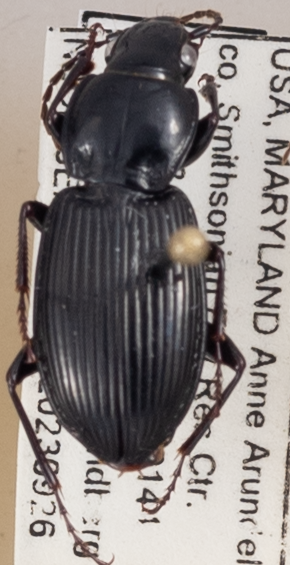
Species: Pterostichus stygicus
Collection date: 2023-09-26
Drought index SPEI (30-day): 0.426
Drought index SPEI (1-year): -0.172
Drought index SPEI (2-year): -0.156